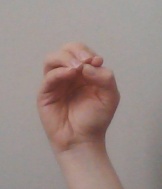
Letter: ha